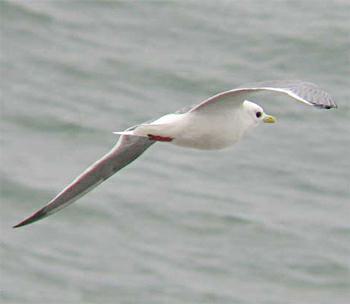
A photo of a red legged kittiwake